Ransom Room

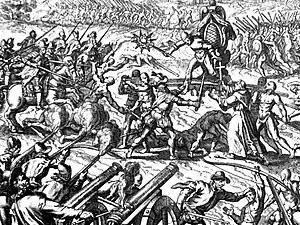
The Inca-Spanish confrontation in Cajamarca

When Francisco Pizarro arrived in Cajamarca on November 15, 1532, he sent a messenger to Atahualpa, proposing they meet in the main plaza. Pizarro decided to send a friar, Vincente de Valverde, along with an interpreter (Felipillo) to speak with Atahualpa. The next day, on November 16, 1532, Friar Valverde presented himself to Atahualpa and explained through the interpreter the mysteries of Catholic religion, and that, on account of their heathenism, the pope had granted Atahualpa's kingdom to the Spaniards. Atahualpa professed not to understand the tenor of this discourse, and would not resign his kingdom, saying he would "be no man's tributary." Upon hearing this, the friar gave a Bible to Atahualpa, who, after merely observing it and turning a few pages, threw the book on the floor. Atahualpa then demanded a full account of the presence of the Spaniards in his land. At this point Pizarro and his forces decided to come out on horseback with firearms, causing many of Atahualpa's army to flee upon hearing the sounds of artillery and arquebus.